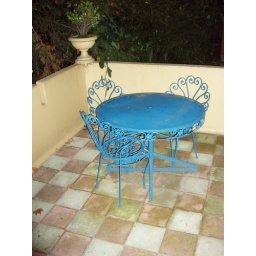
Very awesome table and chairs on my private deck in the quito hostel